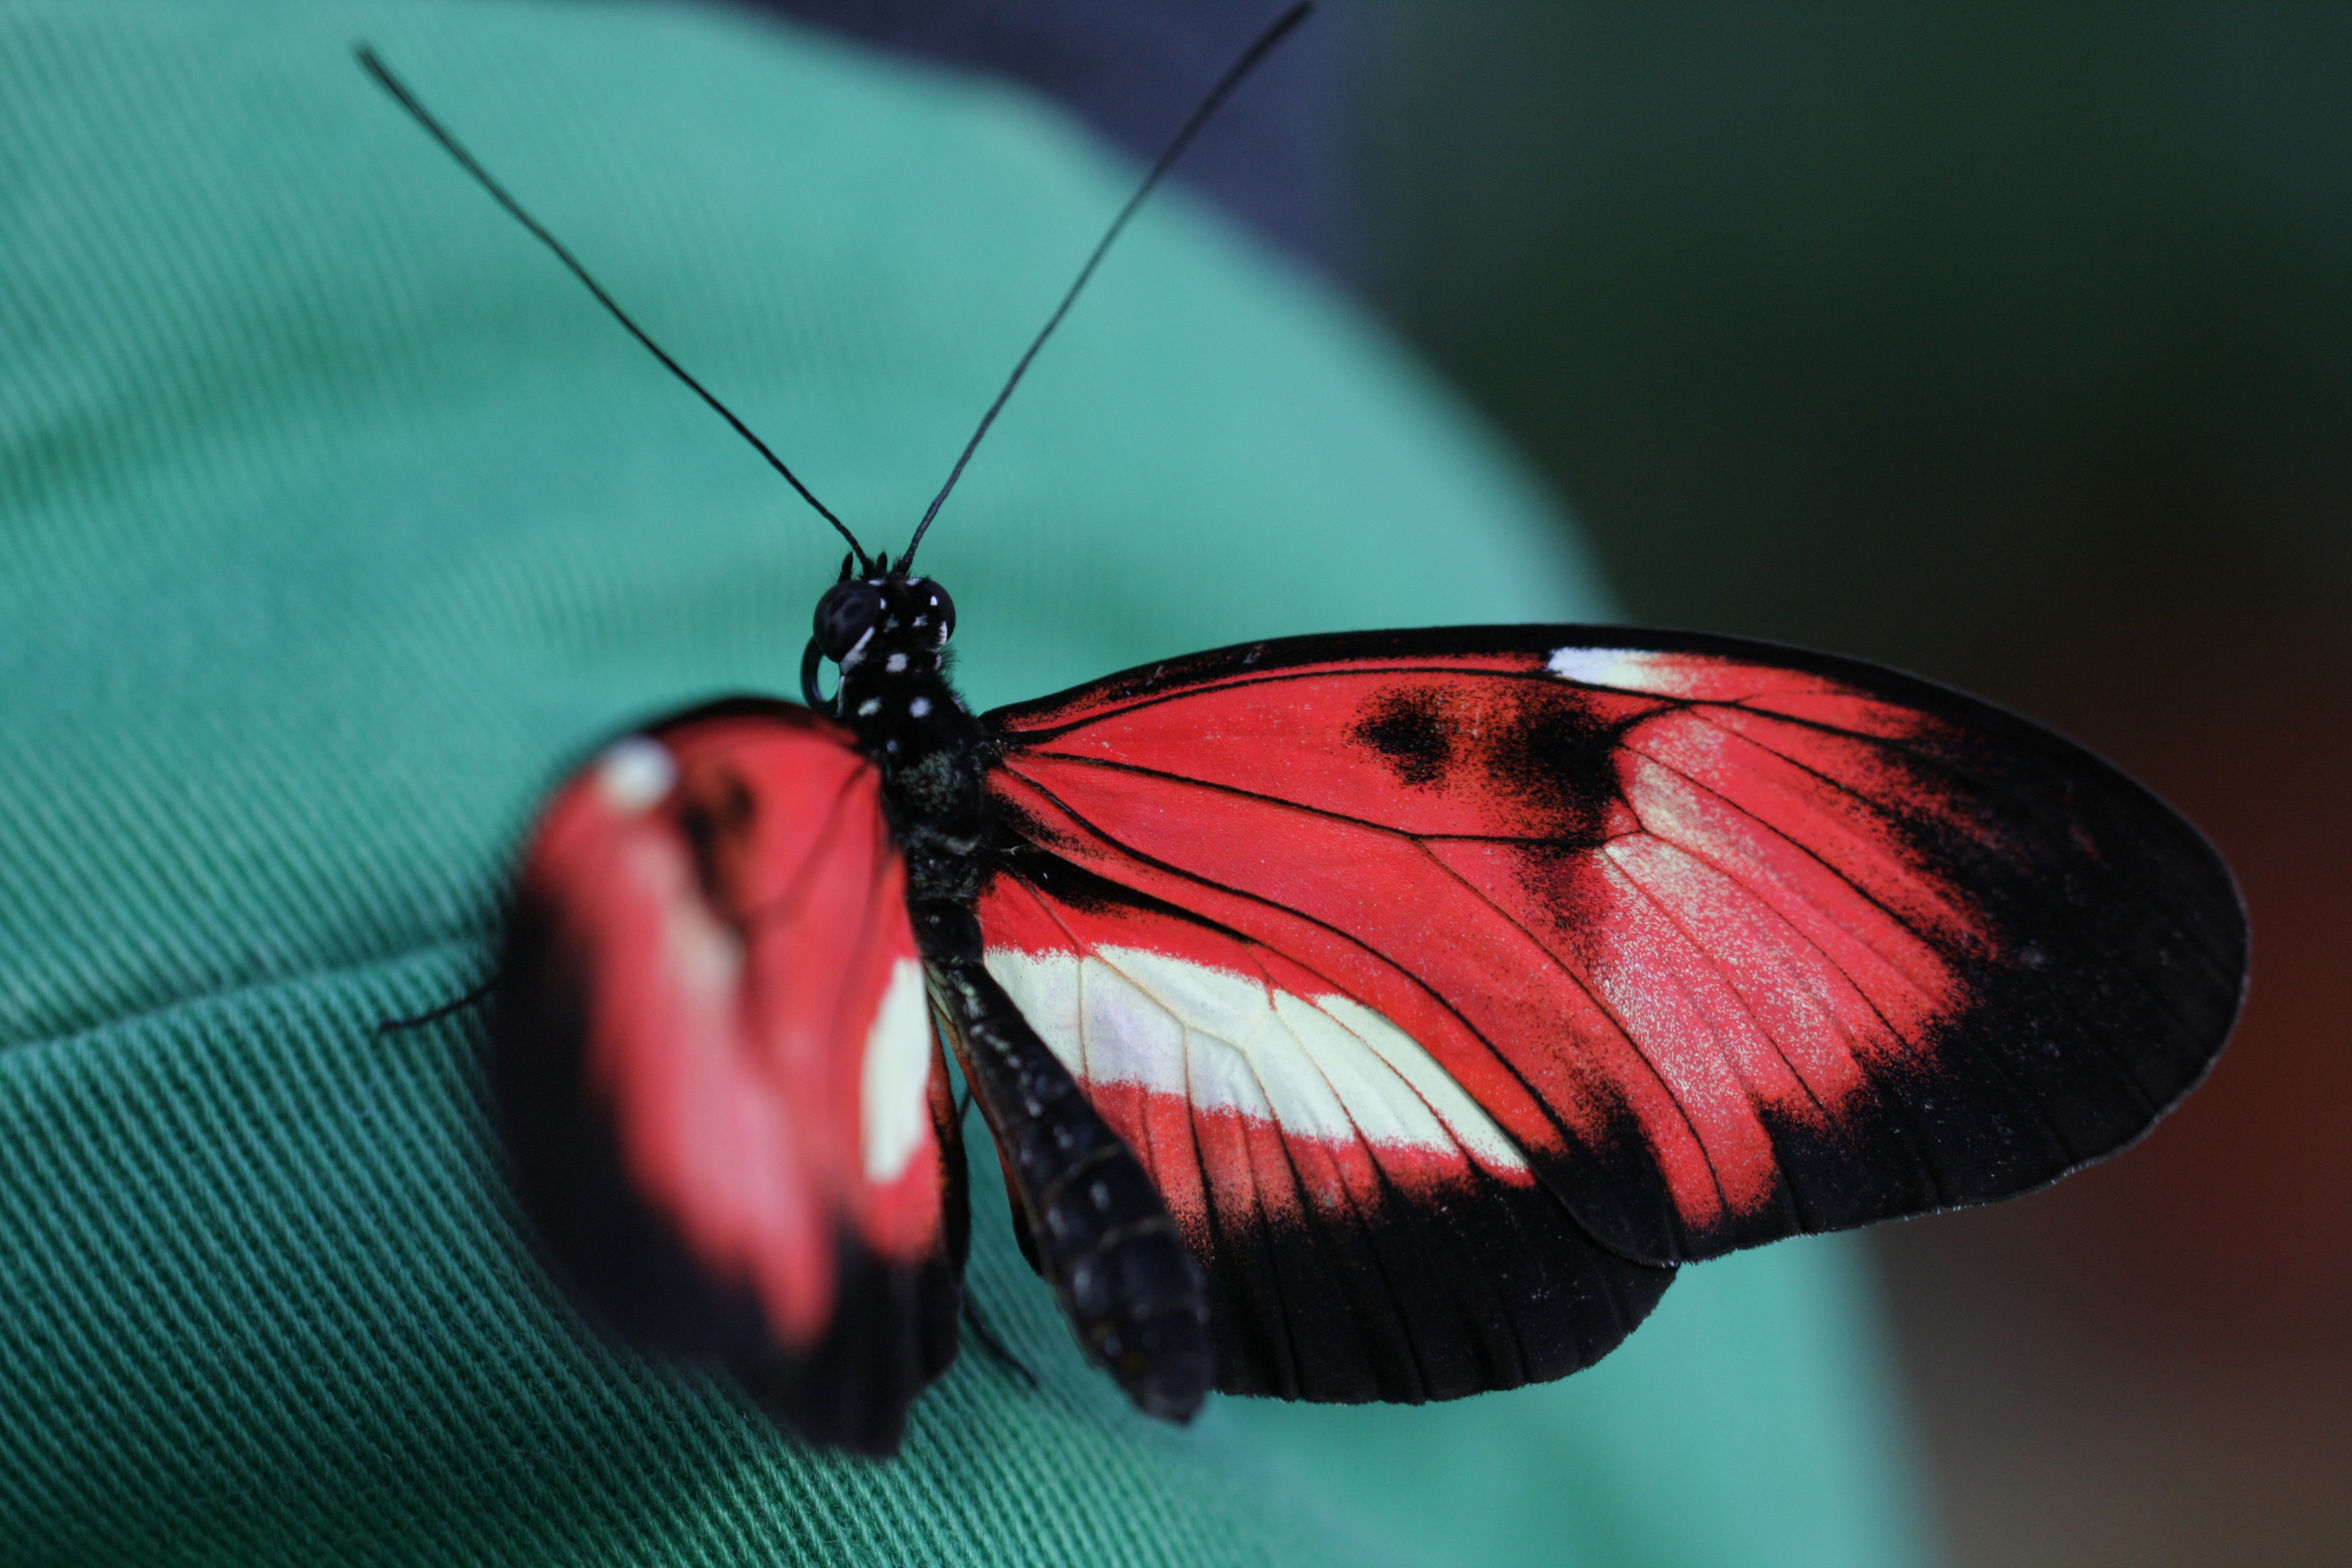
nature, wing, photography, flower, petal, animal, fly, summer, green, red, color, insect, macro, romantic, butterfly, black, colorful, garden, close, fauna, invertebrate, close up, butterflies, flutter, macro photography, arthropod, public record, pollinator, moths and butterflies, large butterfly